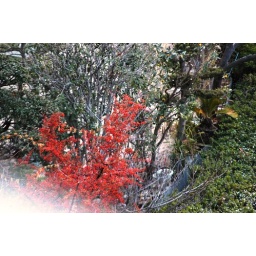
browse around with extender and find a tree with fruits in red.